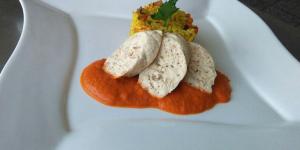
arroz hungaro